Kyle O'Reilly

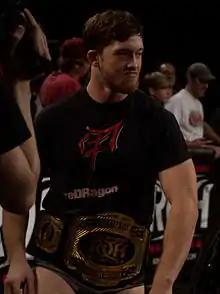
O'Reilly as ROH World Tag Team Champion in September 2013

At the January 7, 2012, tapings of "Ring of Honor Wrestling", Future Shock disbanded and O'Reilly formed a new tag team named Team Ambition with Davey Richards, opposite Adam Cole and Eddie Edwards. Outside of ROH, the team also came to include Tony Kozina. On March 4 at the 10th Anniversary Show, Team Ambition was defeated in a main event tag team match by Cole and Edwards. On March 31 at Showdown in the Sun, O'Reilly faced Cole and defeated him using an underhanded tactic. On June 24 at , O'Reilly was defeated by Cole in a "Hybrid Rules" match. Afterward, O'Reilly slapped Cole as he tried to make peace with his former partner and later announced that he was now going after Richards, cementing his heel turn.